Arab cinema

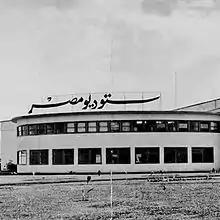

Arab cinema or Arabic cinema refers to the film industry of the Arab world. Most productions come from Egyptian cinema.